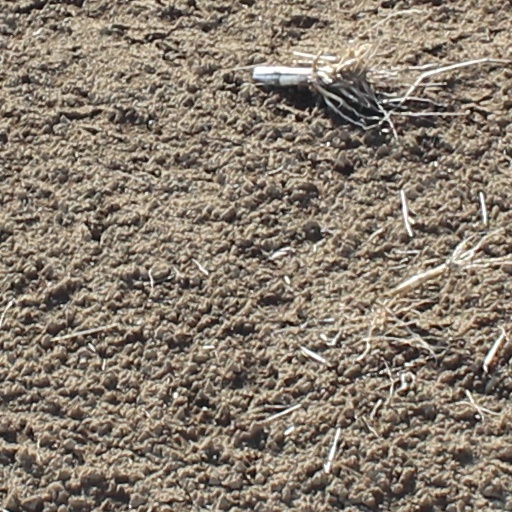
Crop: wheat